Justin Lester (politician)

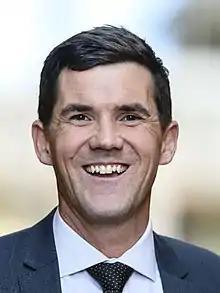

Justin Mark Lester (born 23 December 1978) is a New Zealand businessman and politician. He was Mayor of Wellington between 2016 and 2019, following six years on the Wellington City Council.